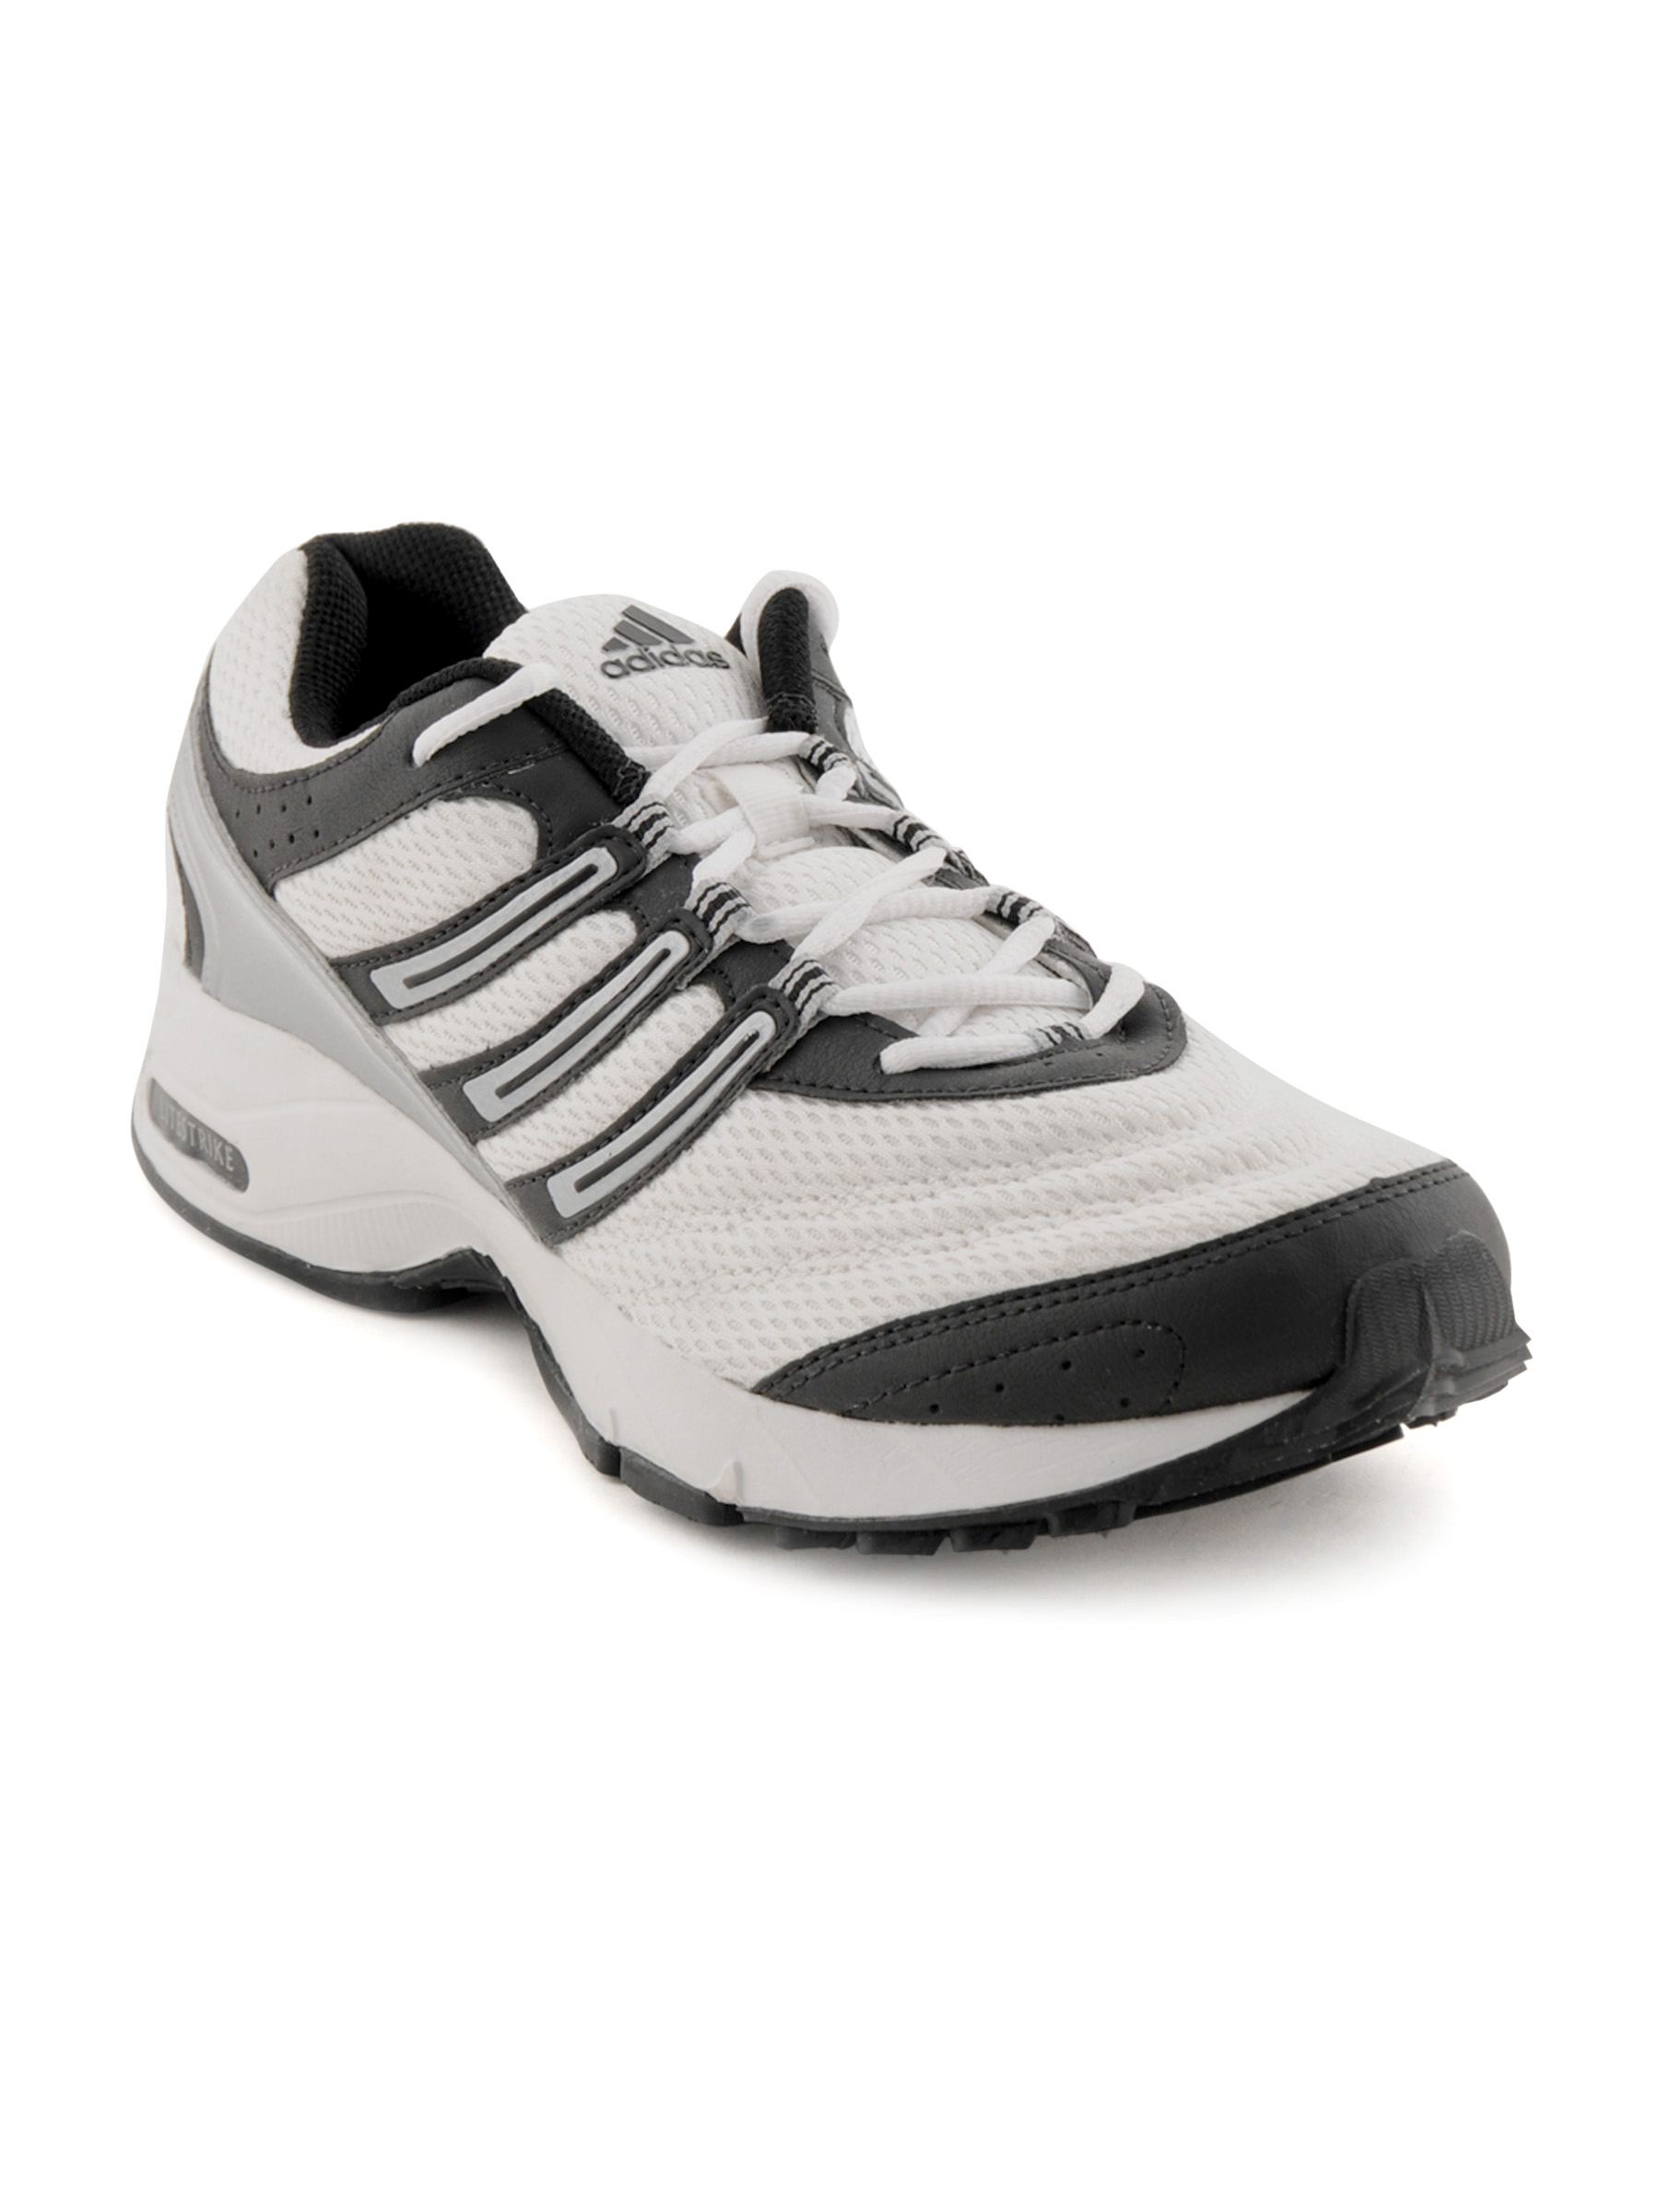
ADIDAS Men Carlton White Running Sports Shoe
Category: Footwear / Shoes / Sports Shoes
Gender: Men
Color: White
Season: Fall 2011
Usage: Sports